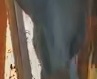
Face region: mouth_nostrils (mouth_chin_nostrils_and_profile)
Pain indicator: not_present